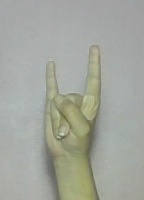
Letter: la